Answer in natural language. Considering the relative positions, is brown square dining table to the left or right of Ladle? Choose between the following options: right or left
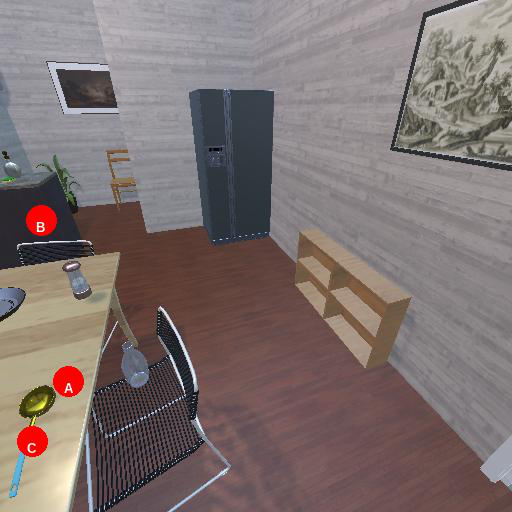
<answer>left</answer>